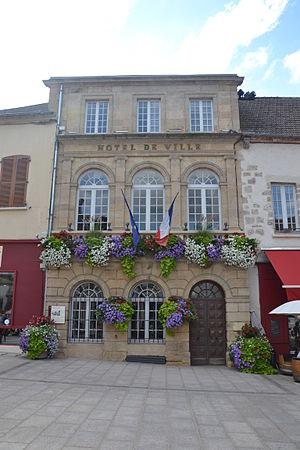
mairie de Saint-Pourçain-sur-Sioule
Saint-Pourçain-sur-Sioule est une commune française située dans le département de l'Allier, en région Auvergne-Rhône-Alpes.